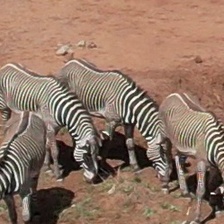
Pose orientation: front-right